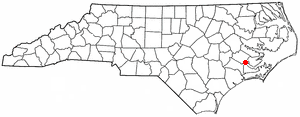
La ville de New Bern est le siège du comté de Craven en Caroline du Nord, aux États-Unis dont la population était de 23 128 habitants en 2000. Elle est située au confluent de la Trent et de la Neuse, à 140 km au nord-est de Wilmington et à 60 km à l'ouest de l'océan Atlantique. New Bern est l'une des plus anciennes villes de l'État et en fut même brièvement la capitale. Fondée par des colons suisses, la ville doit son nom à la capitale de ce pays, Berne.
La bataille de New Bern a lieu le 14 mars 1862, près de la ville de New Bern, pendant la guerre de Sécession. C’est la troisième opération de la campagne de Burnside en Caroline du Nord, après la bataille de Roanoke Island et la bataille d'Elizabeth City.